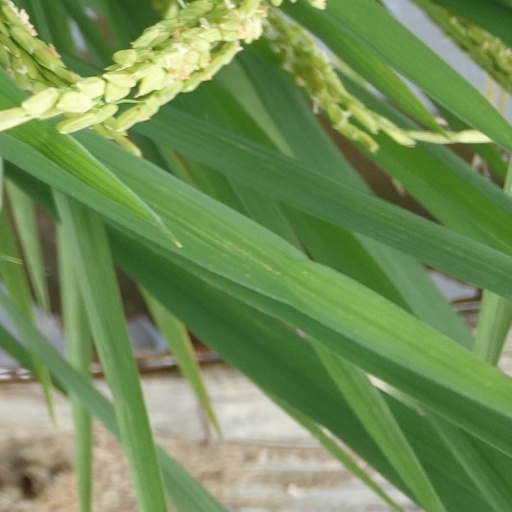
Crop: rice